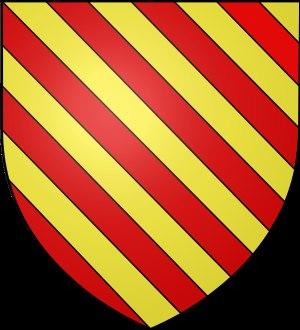
La vicomté de Limoges dépendait du duché d'Aquitaine. Elle est formée au Xᵉ siècle par les comtes de Poitiers qui démembrent le comté de Limoges, et s'étendait sur le sud de la Haute-Vienne, le nord de la Dordogne, Mareuil, Saint-Jean-de-Côle, Thiviers, Nontron à Auberoche, Hautefort, Condat-sur-Vézère et Payzac, et l'ouest de la Corrèze.
La vicomté de Ventadour s'est formée vers 1060, par un partage de la vicomté de Comborn, au profit d'Ebles Iᵉʳ, fils d'Archambaud II de Comborn. La nouvelle vicomté de Ventadour correspondait à la moitié orientale de la vicomté de Comborn.
La Maison de Sévérac est une famille française noble d'extraction, originaire du château de Sévérac à Sévérac dans le Rouergue, qui s'est fondue au XVIᵉ siècle dans la famille de Caylus.
Geoffroy, petit-fils de Raoul comte de Quercy